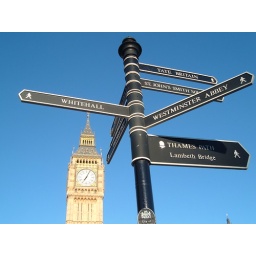
big ben and sign post - not a cloud in the sky!